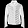
Label: Coat